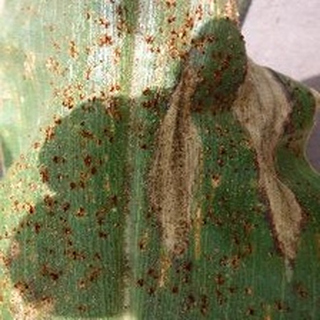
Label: corn_northern_leaf_blight